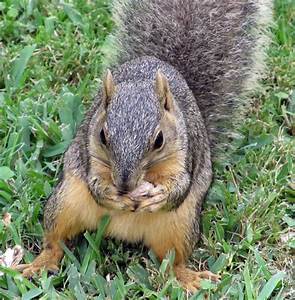
Label: scoiattolo